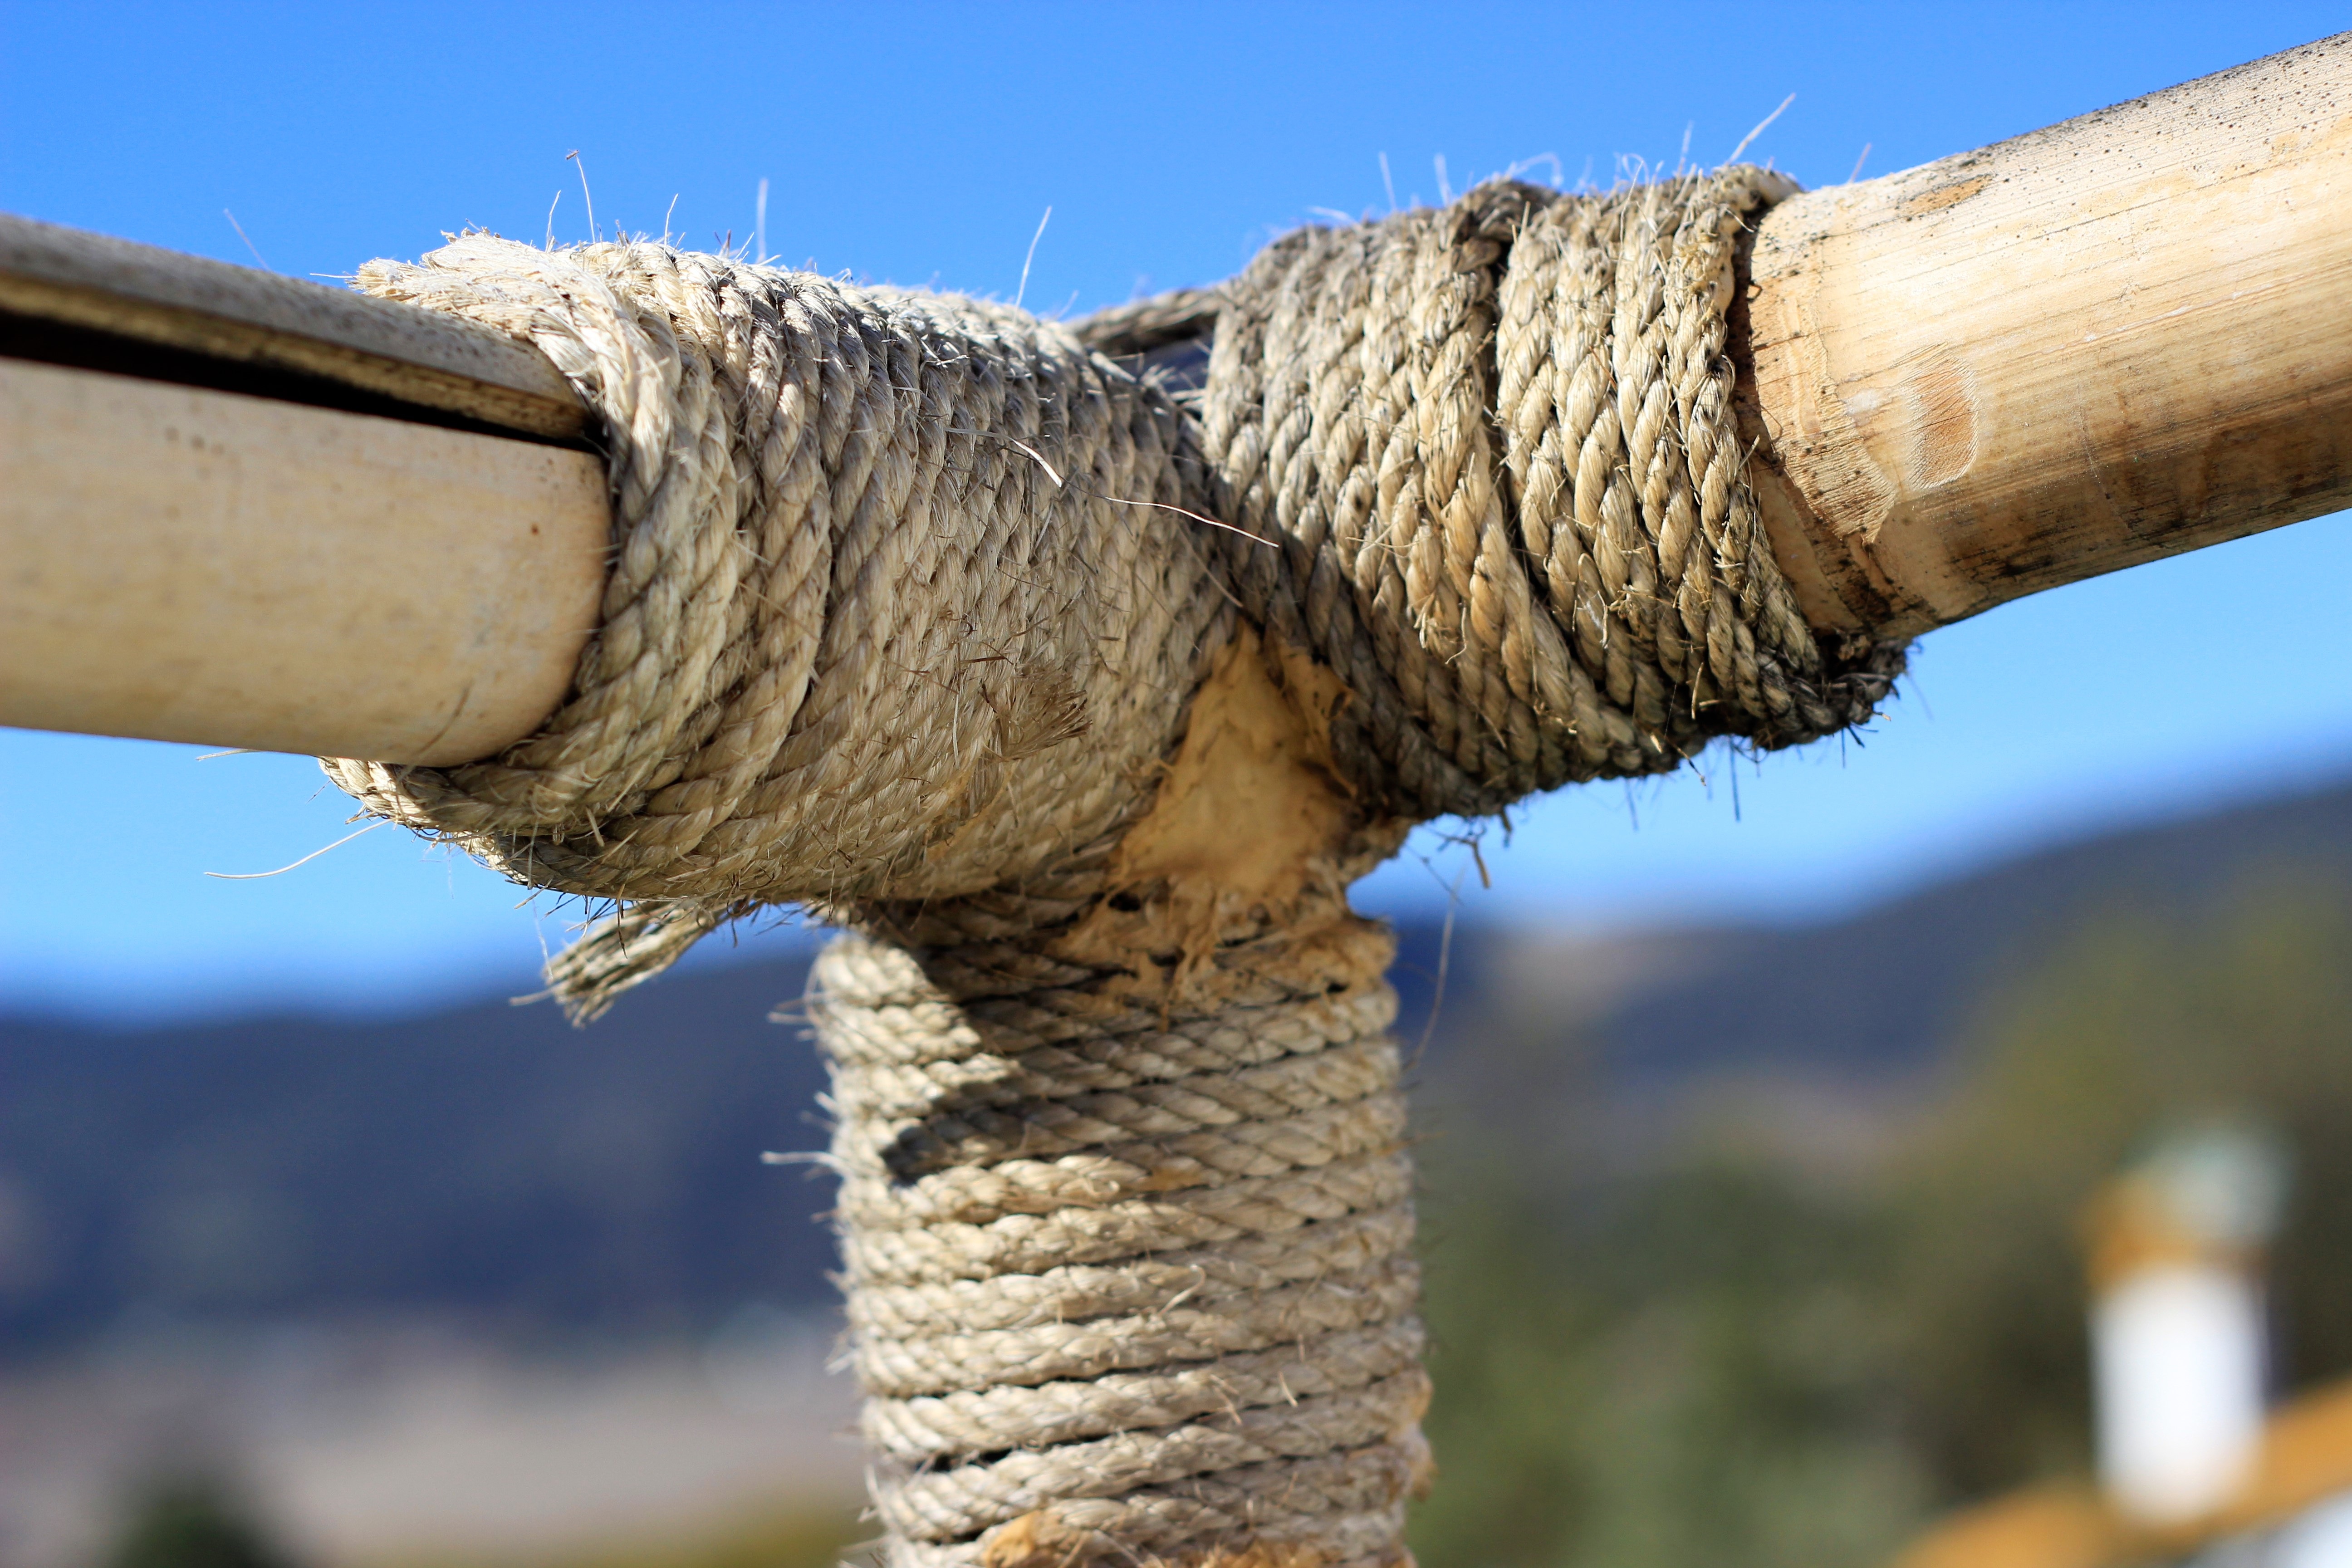
tree, branch, rope, fence, plant, wood, trunk, rustic, construction, soil, agriculture, beams, union, plant stem, woody plant, outdoor structure